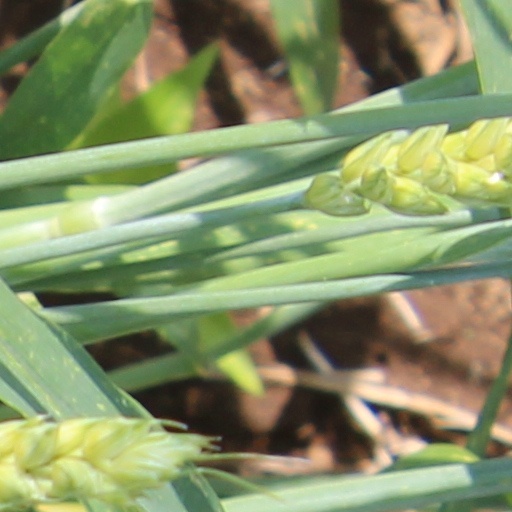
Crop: wheat